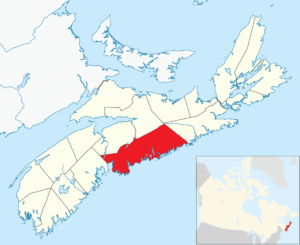
Le comté de Halifax était un comté canadien situé dans la province de la Nouvelle-Écosse.